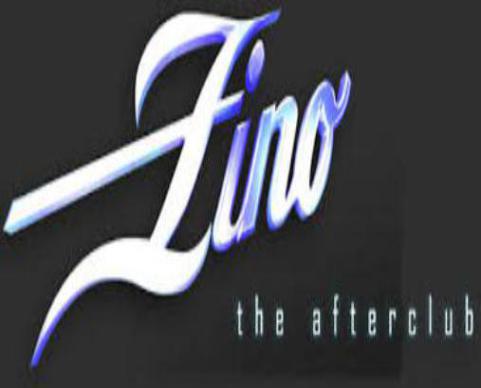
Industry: Clothes